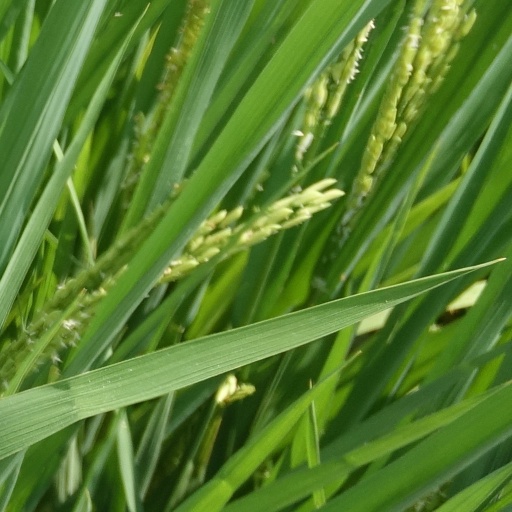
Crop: rice